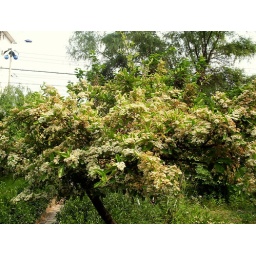
flower tree in park